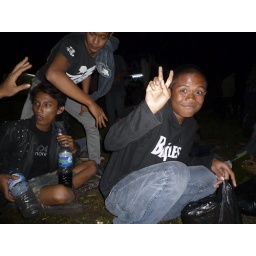
Blora punks sharing Arak ... the trouble always starts in a plastic bottle